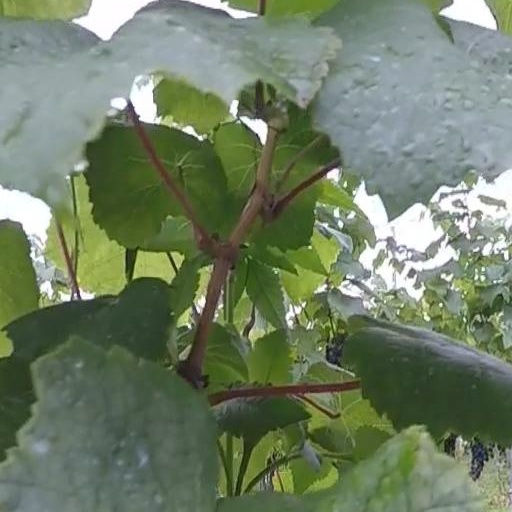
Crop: grape